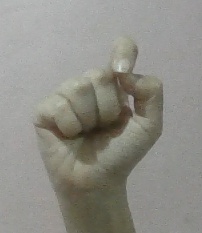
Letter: fa